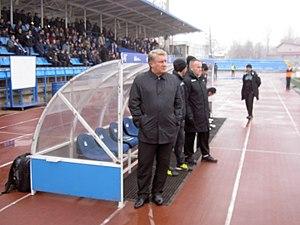
Le Futbolny Klub Krasnodar ou FKK est un club de football russe basé à Krasnodar. Ses membres sont appelés Byki qui signifie Taureaux en russe ou encore Gorojanié, qui signifie Citadins.